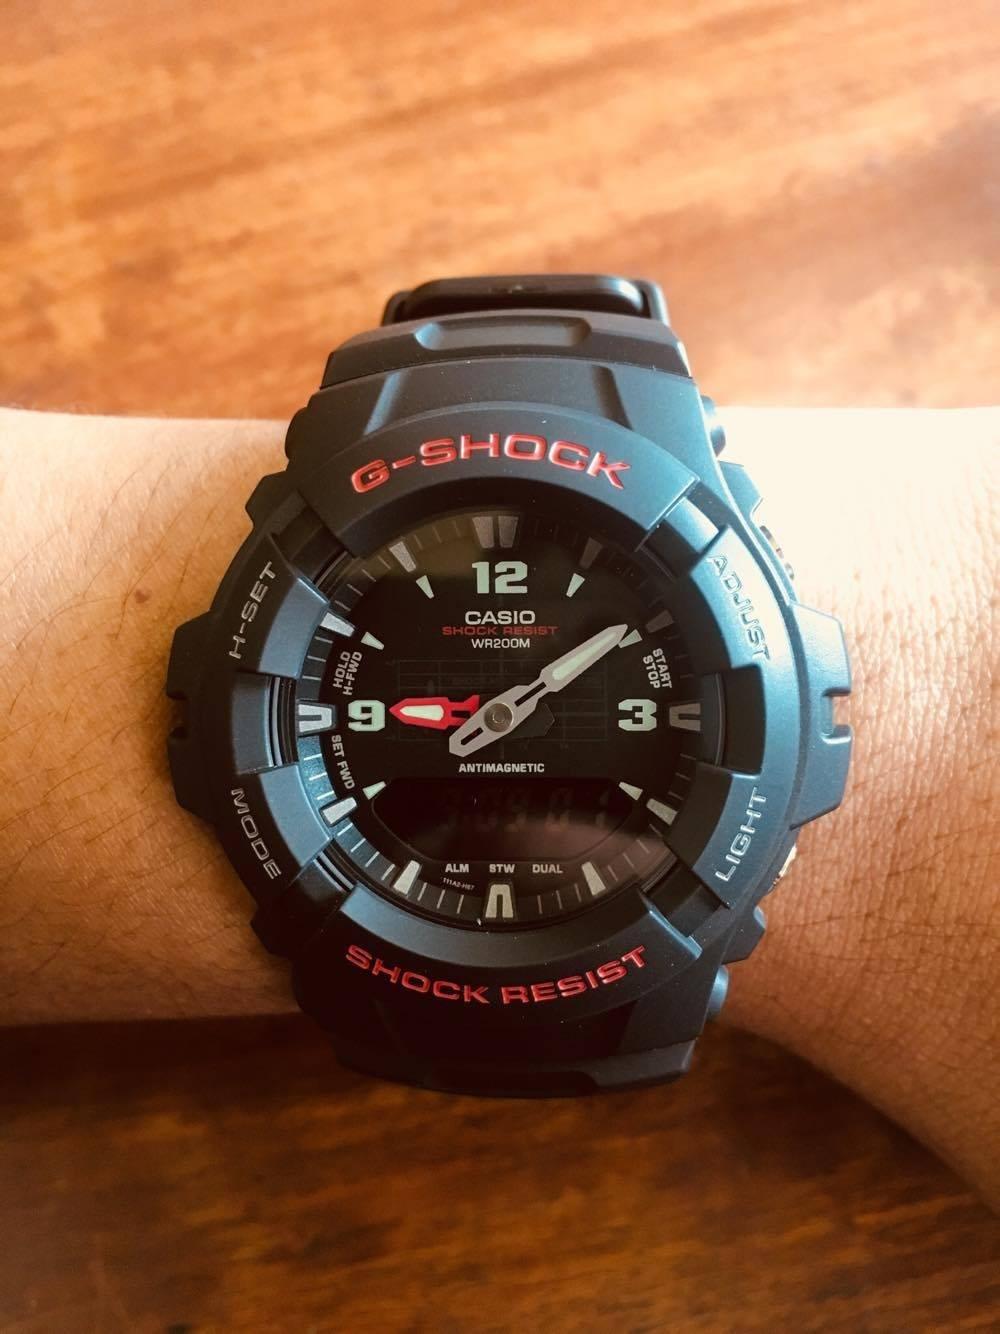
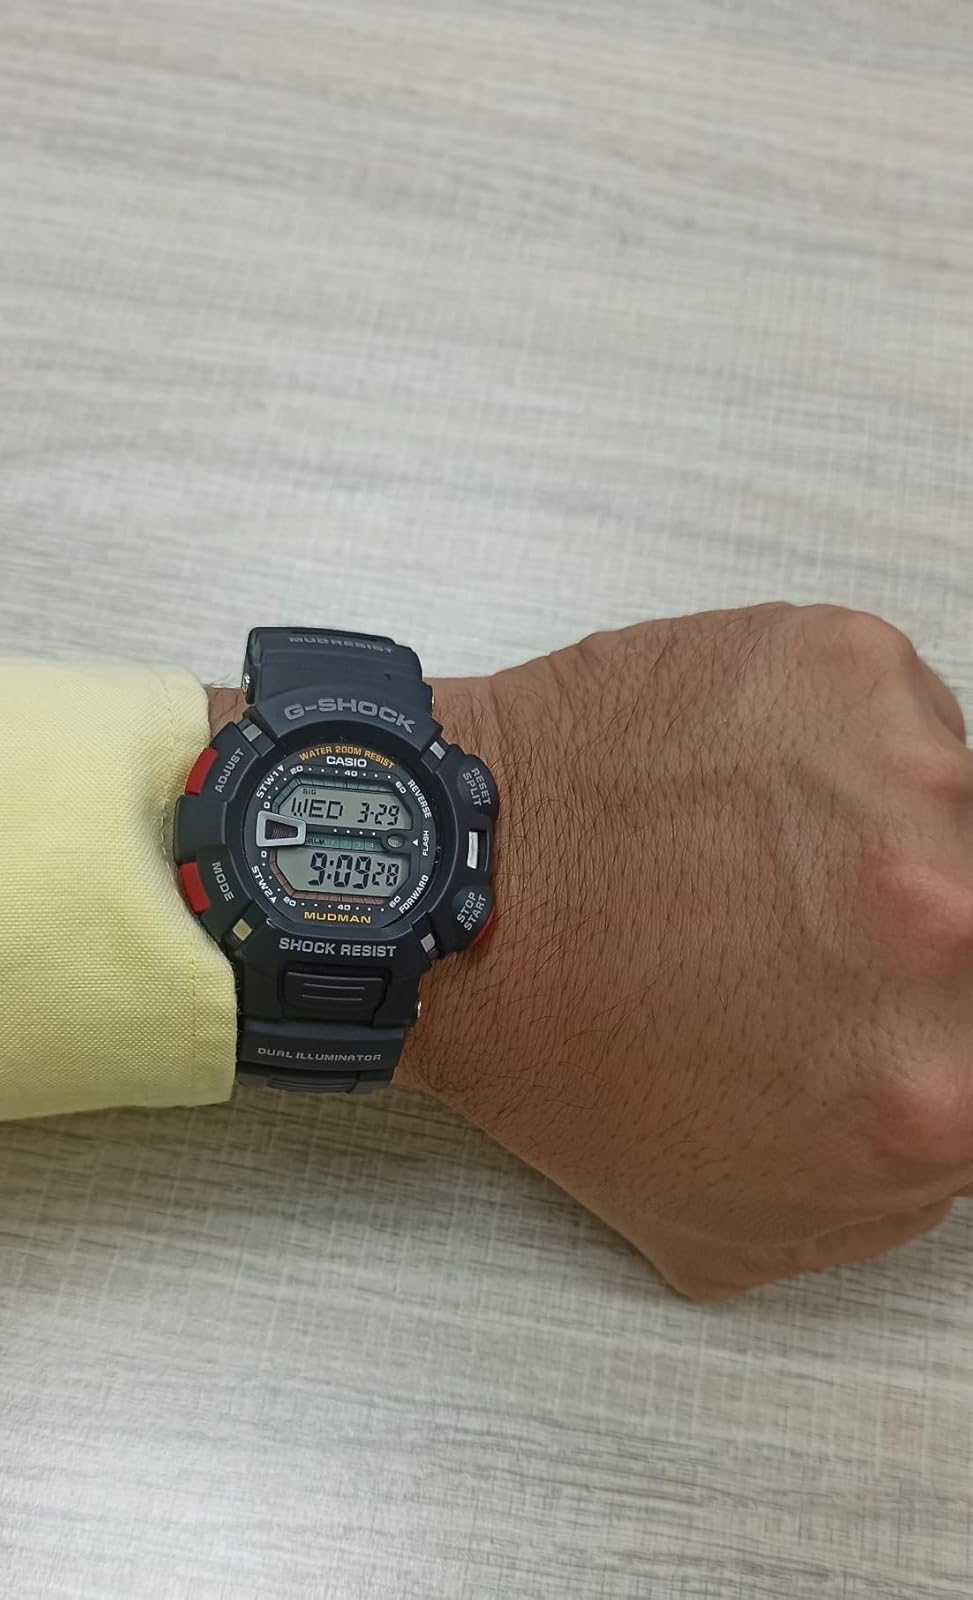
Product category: accessories_watch
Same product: no